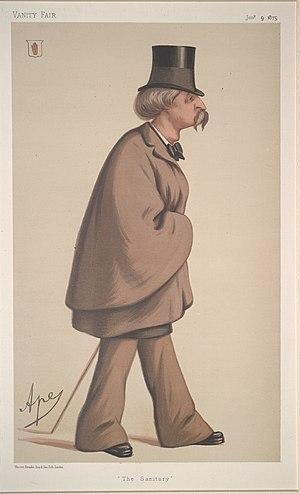
La circonscription de Ludlow est une circonscription électorale anglaise située dans le Shropshire, et couvrant la ville éponyme et ses environs et est représentée à la Chambre des Communes du Parlement britannique.